Sam Menegola

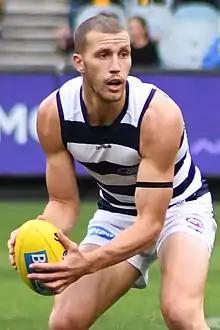
Menegola playing for Geelong in April 2019

Sam Menegola (born 7 March 1992) is a former Australian rules footballer who played for the Geelong Football Club in the Australian Football League (AFL). He had previously been listed by Hawthorn and Fremantle, but didn't play a senior game for either club. He is related to former Swan Districts premiership winner and Richmond player, Todd Menegola.